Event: Nepal Earthquake
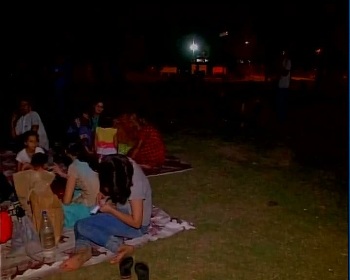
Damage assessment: no_damage